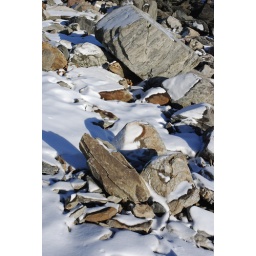
beach rocks in snow